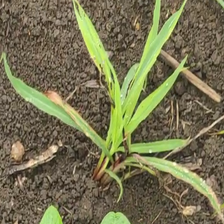
Weed species: Digitaria_SP_(Digitaria Sanguinalis )